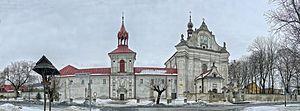
Podklasztor est un village de la gmina de Krasnobród, du powiat de Zamość, dans la voïvodie de Lublin, situé dans l'est de la Pologne.